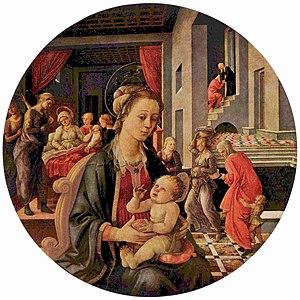
"La Galerie Palatine fait partie du palais Pitti et est un des musées de Florence en Italie. Elle comprend vingt-cinq salles abritant les collections d'œuvres d'art rassemblées par la famille Médicis et par la dynastie Lorraine. Elle est située dans certains des plus beaux salons du Palais Pitti. Il s'agit de la ""galerie de tableaux"" des grands-ducs de Toscane : le cadre respecte en effet le goût des siècles passés, les peintures étant réparties sur plusieurs rangées, sélectionnées pour des critères décoratifs, et non par époque et par écoles. Chronologiquement, à quelques exceptions près, les peintures couvrent principalement les xviᵉ et xviiᵉ siècles, ce qui en fait l’un des musées les plus importants d’Italie du genre, ainsi qu’un atout pour la connaissance de l’histoire de la collection européenne.